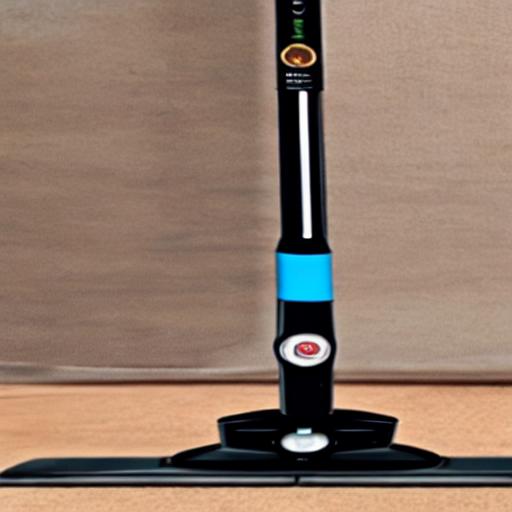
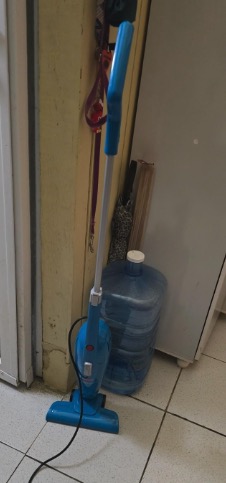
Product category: items_vacuum
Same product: no